Windy Point/Windy Flats

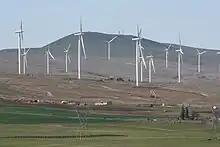
U.S. Route 97 in Washington passes through a portion of the Windy Flats project near the Columbia River south of Goldendale.

The Maryhill Museum of Art has entered into an agreement with Cannon Power Group to site 15 wind turbines on the eastern end of the museum's in SW Washington State. According to the American Wind Energy Association, this is believed to be the first wind energy project in the United States to generate revenues for a nonprofit museum. The relationship is now positioned to generate more than $100,000 in revenue for the museum each year.